Lake Turkana

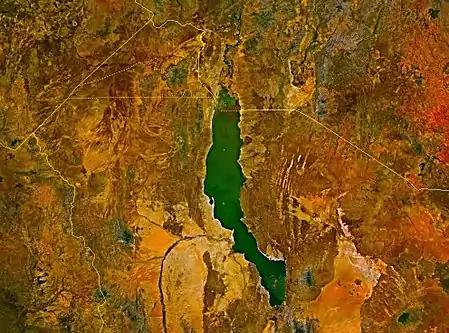
Satellite image of Lake Turkana, distinguishable from its jade color. The Omo River enters at the top. The river visible on the lower left is the Turkwel, which has been dammed for hydroelectric power.

The major biomes are the lake itself, which is an aquatic biome, and the surrounding region, which is classified as desert and xeric shrubland. The Chalbi Desert is east of the lake. During moister times, a dry grassland appears, featuring "Aristida adcensionis" and "A. mutabilis". During drier times, the grass disappears. The shrublands contain dwarf shrubs, such as "Duosperma eremophilum" and "Indigofera spinosa". Near the lake are doum palms.